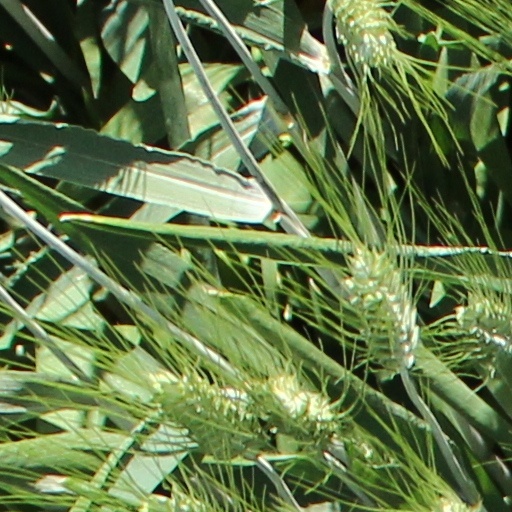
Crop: wheat